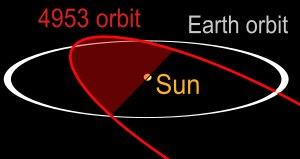
La distance minimale d'intersection d'une orbite est, en astronomie, une mesure du risque de collision entre des objets astronomiques. Généralement la DMIO la plus intéressante est celle liée à l'orbite terrestre, en particulier en ce qui concerne les objets potentiellement dangereux.